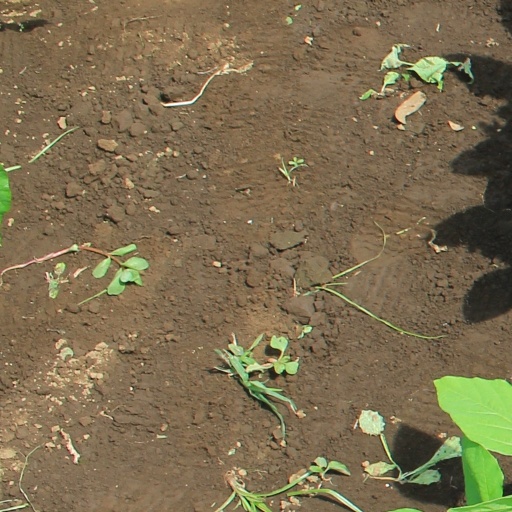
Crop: soybean